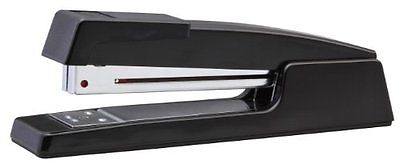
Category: stapler